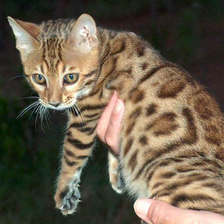
Species: cat
Breed: Bengal